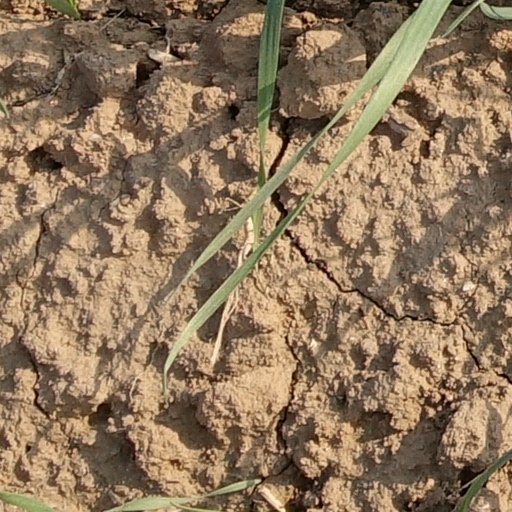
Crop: wheat